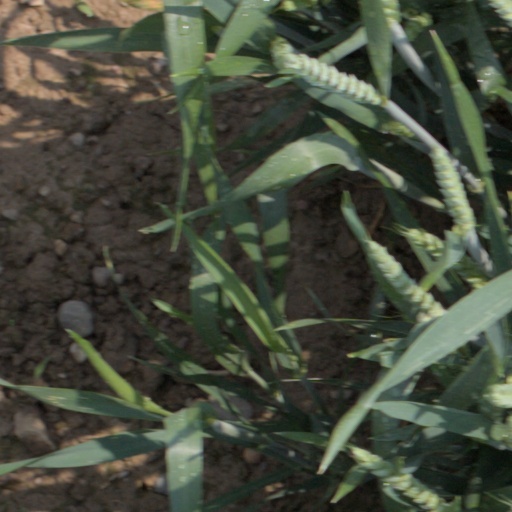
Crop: wheat